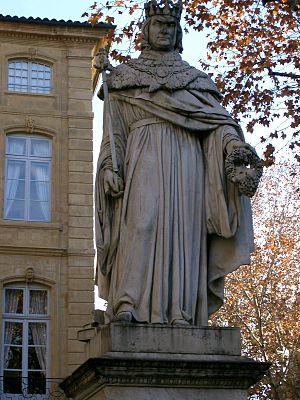
Le cours Mirabeau est un des axes principaux du centre-ville d'Aix-en-Provence.
Forcalquier est une commune française située dans le département des Alpes-de-Haute-Provence, en région Provence-Alpes-Côte d'Azur. Jadis capitale d'un comté florissant, fondée au XIᵉ siècle, elle est maintenant chef-lieu d’arrondissement. Ses habitants sont appelés les Forcalquiérens.
Cet article expose les itinéraires du roi Louis XI de 1461 à 1483.